Sky lantern

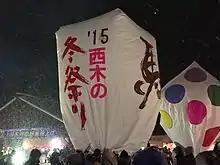
Hot-air kamifūsen in Kamihinokinai in 2015

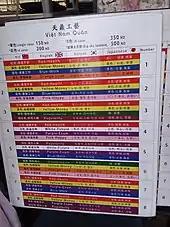
Different colors of sky lantern and their meanings in Taiwan

An annual sky lantern festival known as the is held in Semboku, Akita, on February 10 each year. Hundreds of very large lanterns, known as , are flown for good luck in the coming year. Lanterns are made of washi, traditional Japanese glassine paper. The festival has mythical origins, and was suspended during World War II. It was revived in 1974.